Anton Schwarzkopf

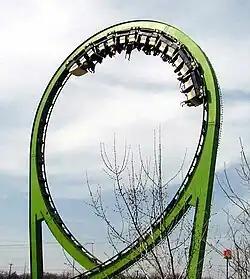
'Shockwave', Schwarzkopf's first double loop roller coaster.

Schwarzkopf Industries GmbH experienced rapid growth throughout the 1970s, as its rides were well received and in high demand. In the 1980s, the company produced several transportable rides for travelling funfairs, particularly those in Western Europe, with a notable example being the Alpina Bahn in 1983. Dreier Looping (meaning triple loop in English) was built in 1984, and Thriller was built in 1986. Outside of Germany, the company partnered with Intamin, and many older rides credited to Intamin were actually designed and created by Schwarzkopf. Schwarzkopf suffered several business setbacks and suffered through several bankruptcies, with the first occurring in late 1983, leading to the abandonment of several upcoming designs and installations. While dormant during the mid-1980s, Peißenberg and Zierer stepped in to construct several of Schwarzkopf's designs, including Bavarian Mountain Railroad in 1987.